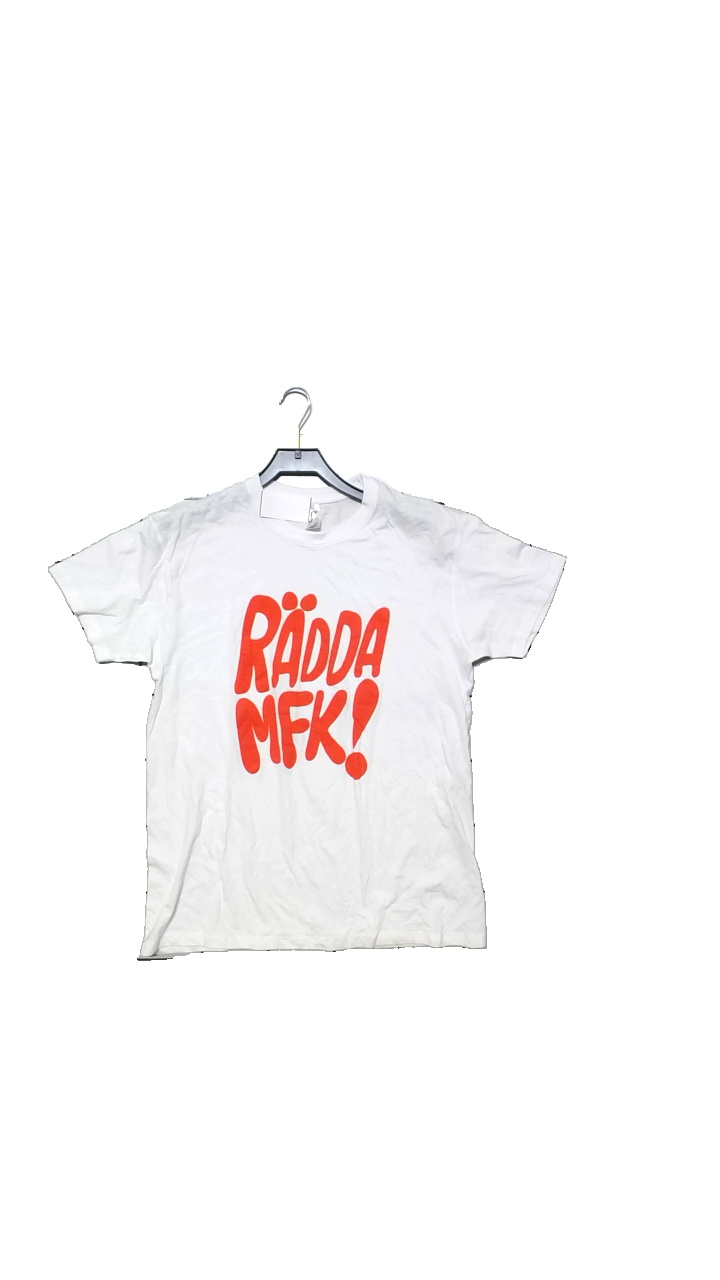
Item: T-shirt (Unisex)
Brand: Sol`s-regent
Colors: White, Red
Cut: Regular
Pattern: Logo print
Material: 100%Cotton
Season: All
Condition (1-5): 4
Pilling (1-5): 4
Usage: Reuse
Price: <50